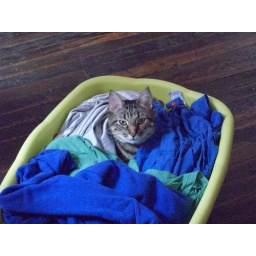
cat in a basket